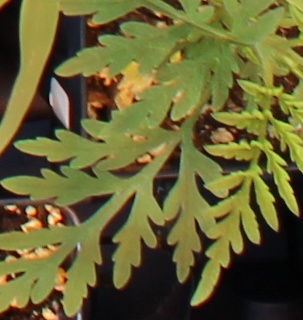
Label: Ragweed